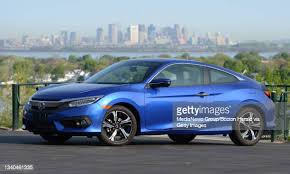
Vehicle type: Cars